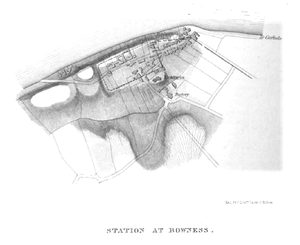
Cet article porte sur les forts et autres structures du mur d'Hadrien, système de fortifications fait de pierre et de terre et édifié de 122 à environ 128 dans l'ancienne province romaine de Bretagne, aujourd'hui en Cumbria et Northumberland dans le nord de l'Angleterre.